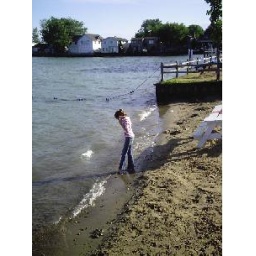
walking by water